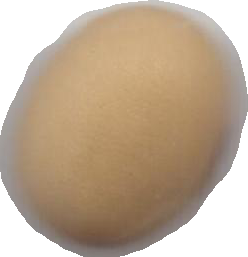
Variety: Anjasmoro